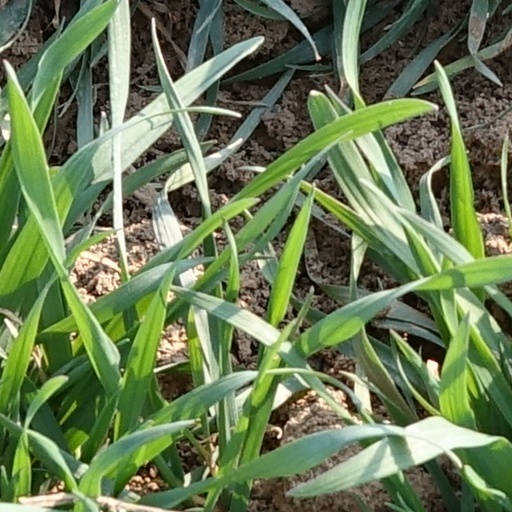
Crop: wheat